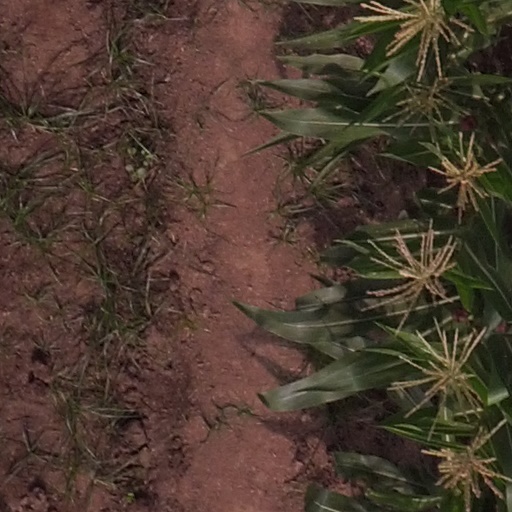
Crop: maize; corn